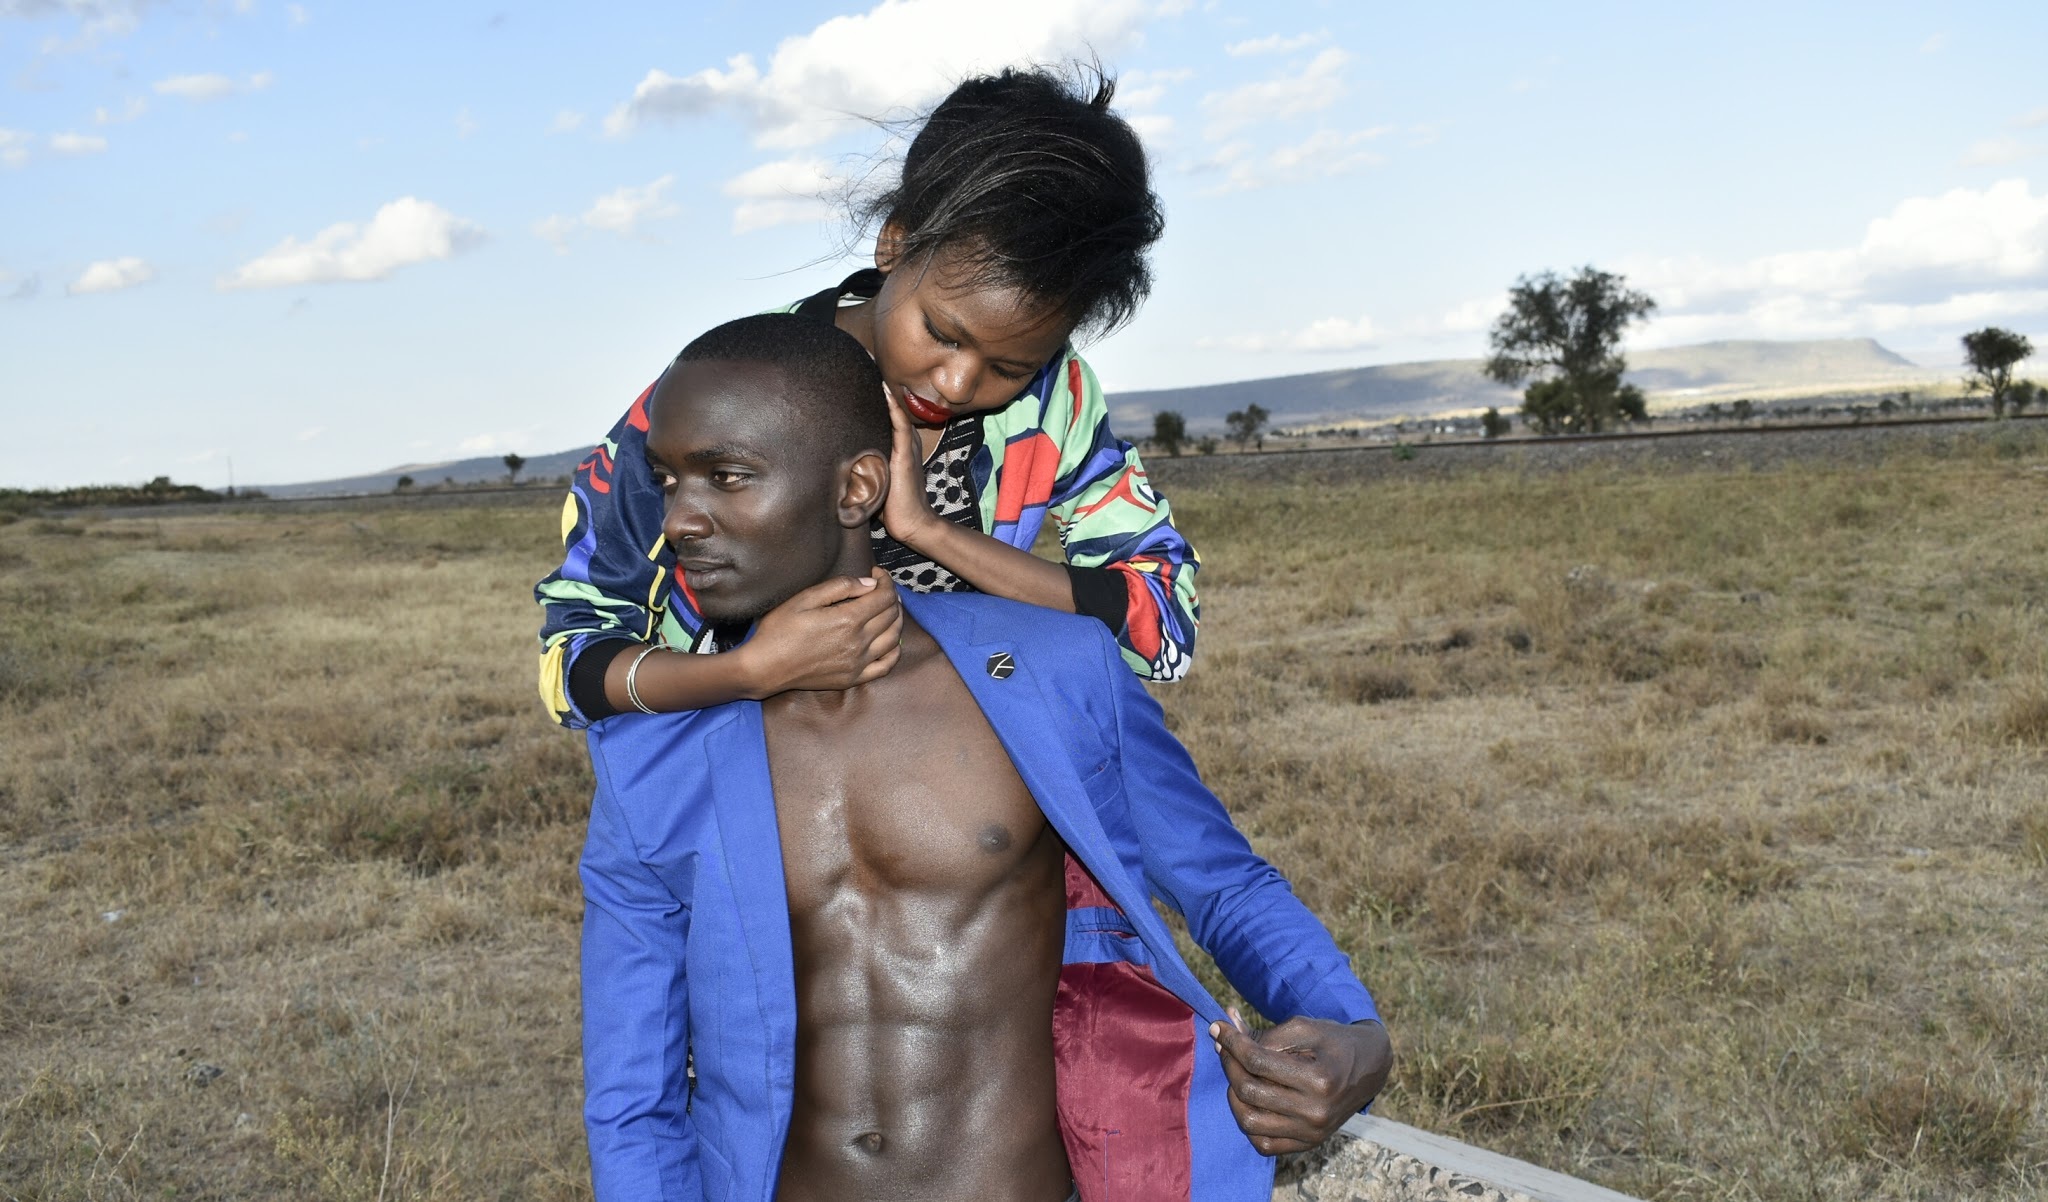
man, people, woman, adventure, male, love, portrait, model, couple, child, fashion, lifestyle, healthy, fitness, outdoors, beauty, sexy, style, body, attractive, glamour, hugging, abs, fashion models, relatonship